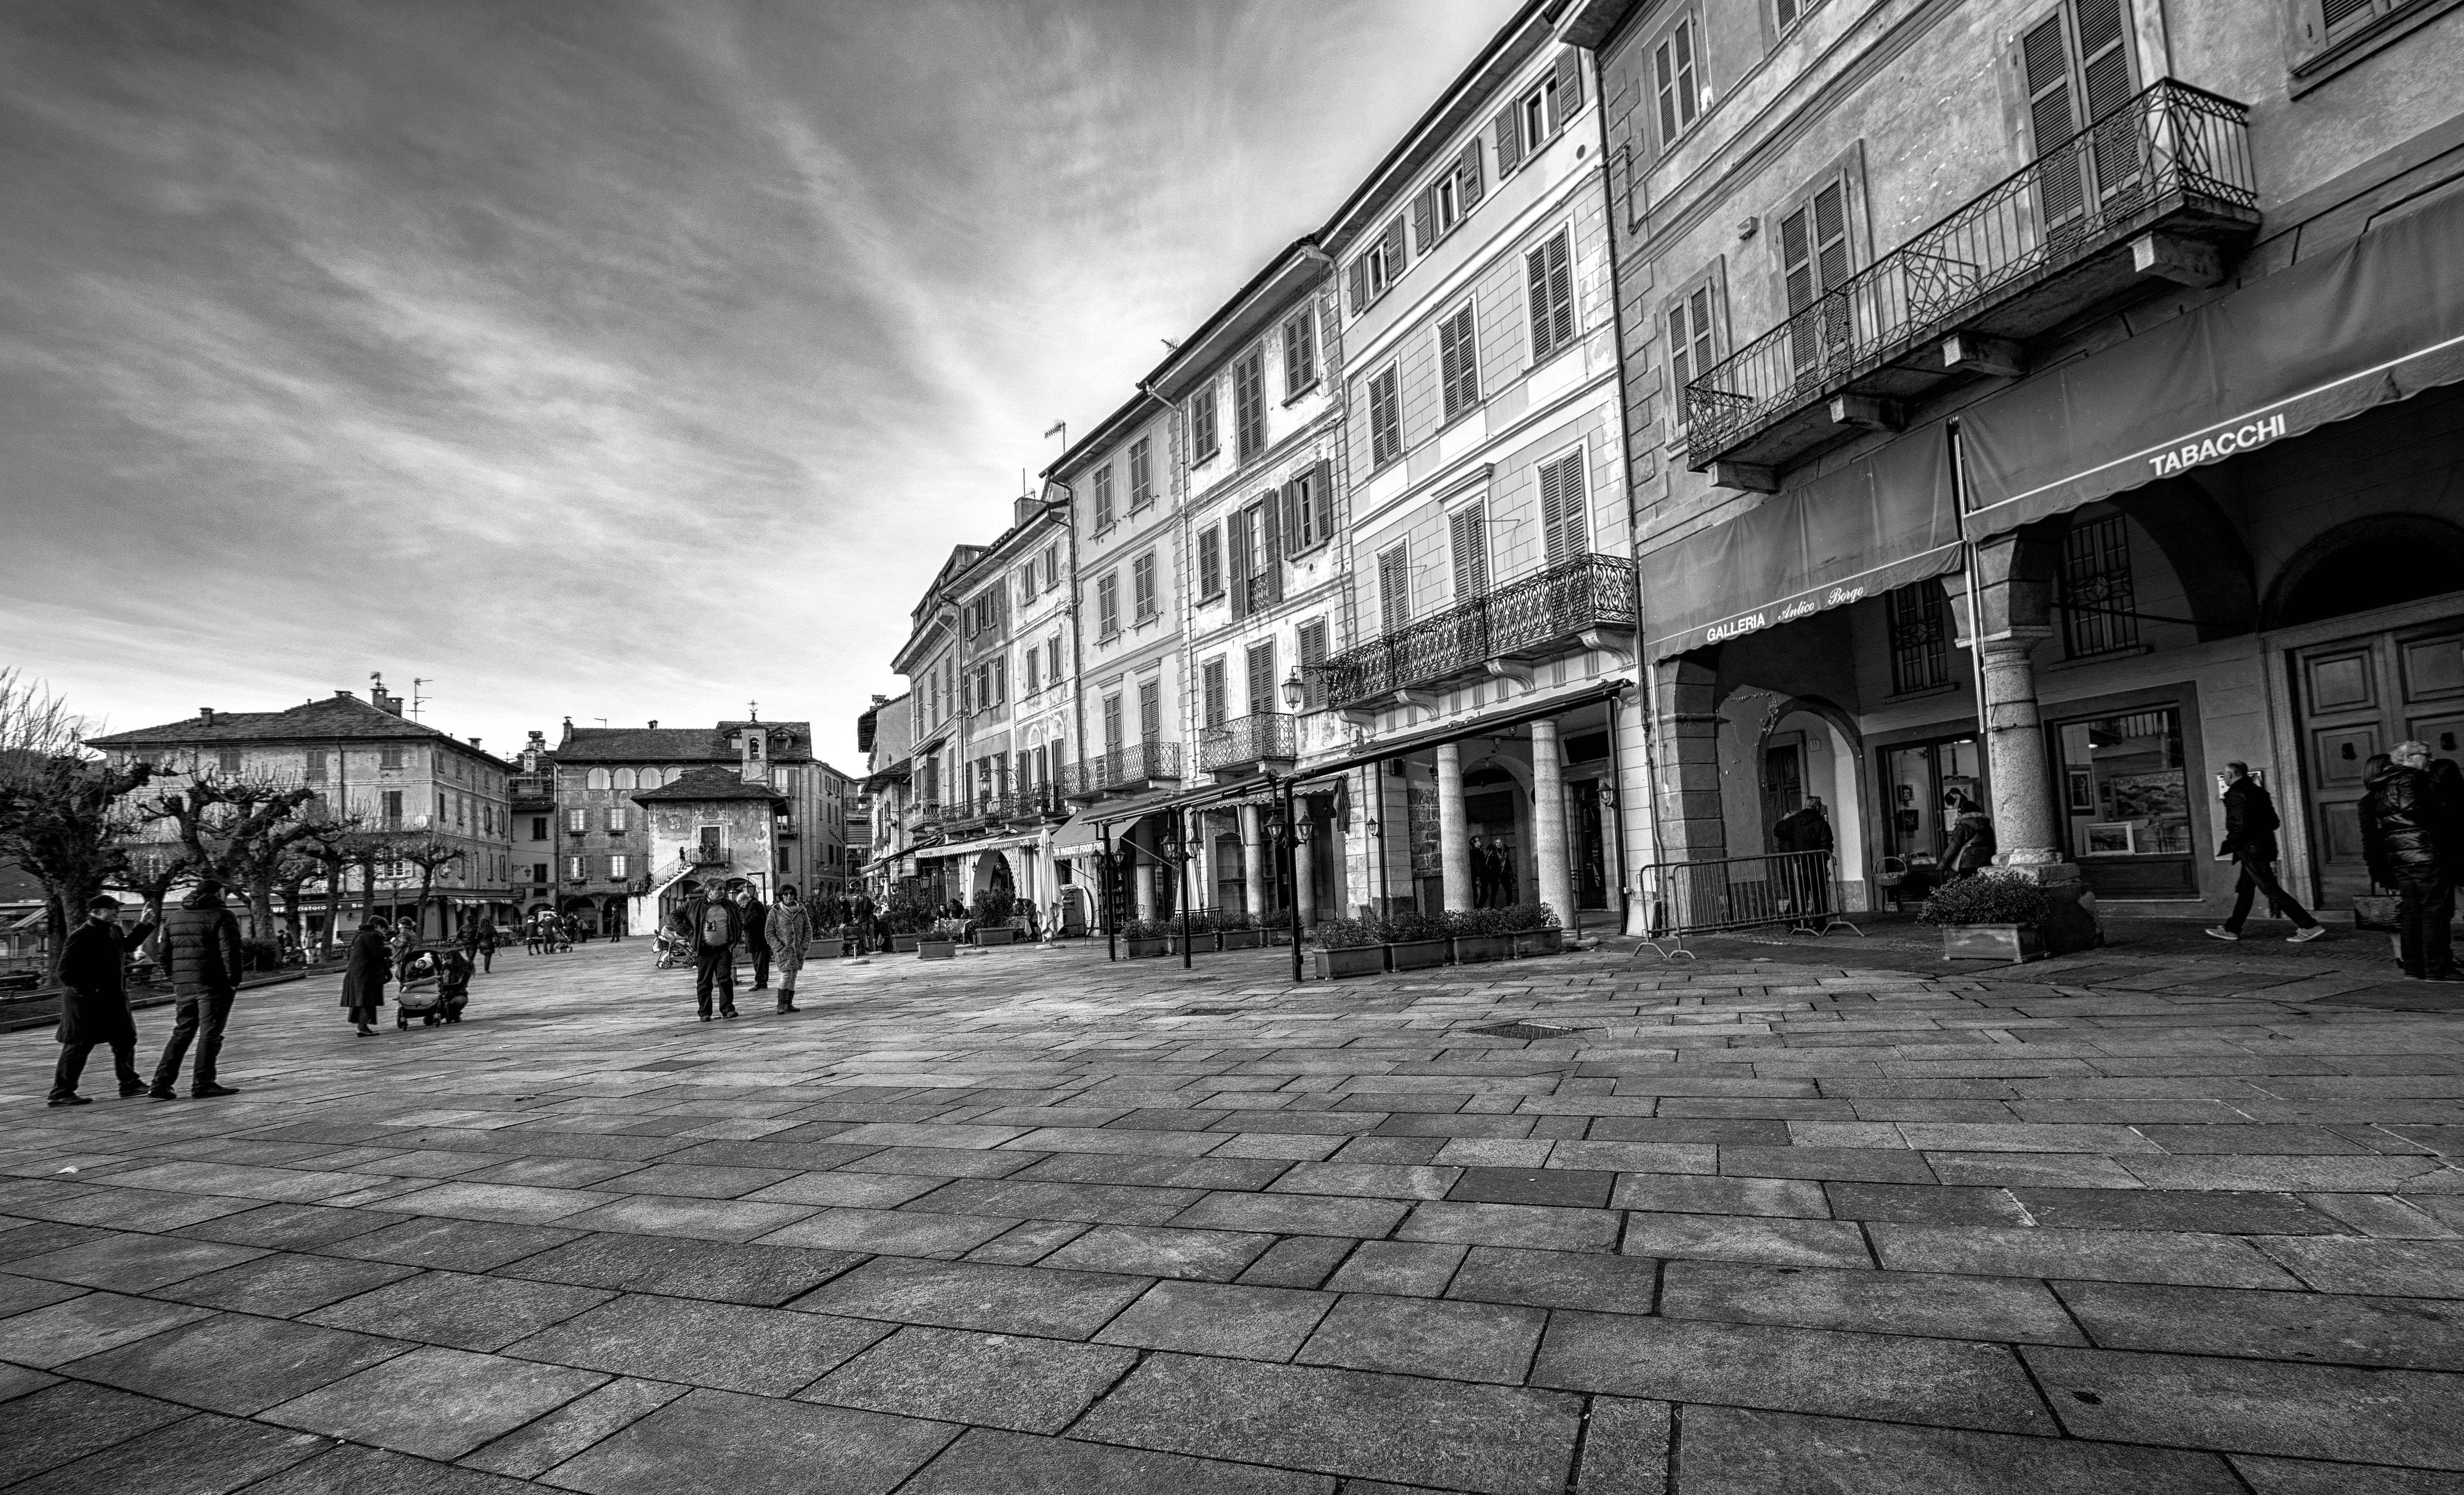
black and white, architecture, road, white, street, photography, town, alley, city, pavement, cityscape, italy, black, monochrome, tourists, infrastructure, houses, photograph, snapshot, postcard, history, neighbourhood, urban area, monochrome photography, ancient history, human settlement, orta san giulio